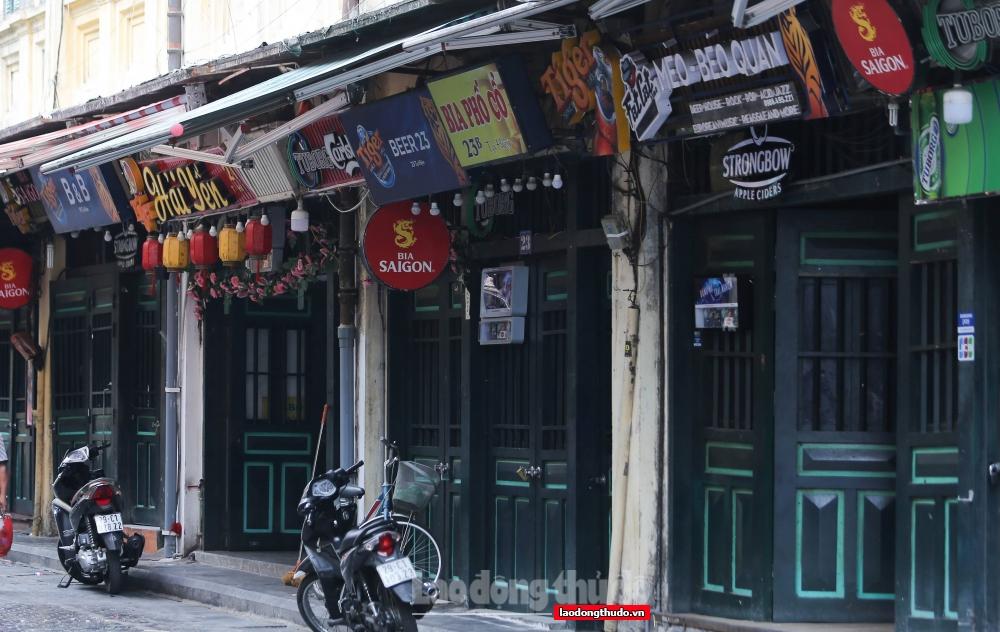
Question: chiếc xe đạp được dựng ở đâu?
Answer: chiếc xe đạp được dựng trước quán bia beer 23